Balázs Orbán

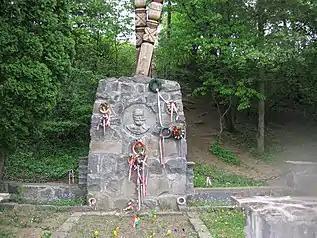
Balázs Orbán's honorary monument at his grave

In Székelykeresztúr a school, in Székelyudvarhely a school and a photography club are named after him. The Council of Hargita ("Harghita"), Kovászna ("Covasna") and Maros ("Mureş") County established the Balázs Orbán Prize in 2011, which is awarded to individuals who have earned indelible merits in creating a unified image of Székely Land and modernizing it based on the specific traditions of the region.